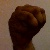
The image shows a hand gesture representing the letter 'M' in Indian Sign Language.